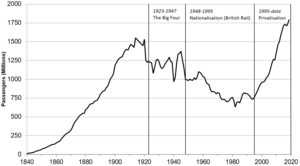
La privatisation de British Rail fut mise en œuvre en 1993 par le gouvernement conservateur de John Major qui fit adopter une loi sur les chemins de fer. L'ensemble des activités gérées par le British Railways Board furent éclatées et vendues à de multiples sociétés. Certaines activités considérées comme ne faisant pas partie du cœur d'activité de BRB avaient déjà été séparées et vendues par le gouvernement de Margaret Thatcher dès le début des années 1980.